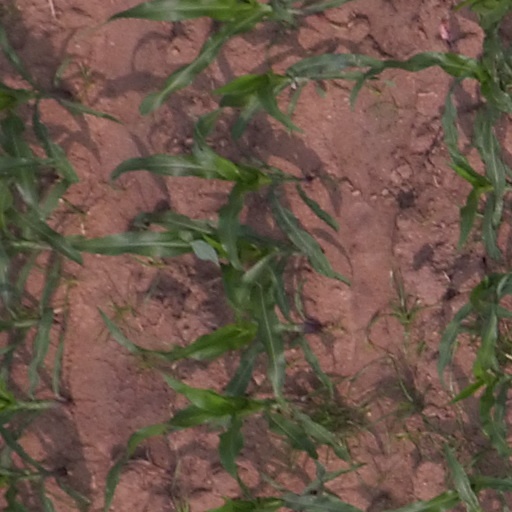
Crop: maize; corn